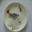
Label: plate